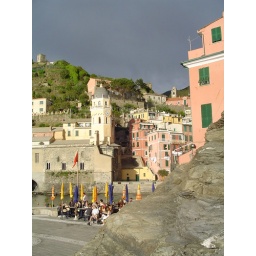
Don't be fooled, the blue sky in this picture was actually a storm cloud.